The Voice Česko Slovensko

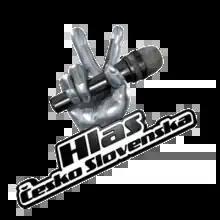
Logo used from 2012 to 2014

Each year begins with "Blind Selections," where coaches compose their team of singers (14 in the first year, 12 in the second) with whom they will work during the competition. The coach is facing the back of the contestant in the chair, if the coach likes the show, he presses the "I want you" button and the chair immediately turns towards the contestant with the shining sign I want you to. After being cheered, the competitor is automatically assigned to the team of the coach who chose him. If more coaches have turned, the singer chooses himself to which team he will go.